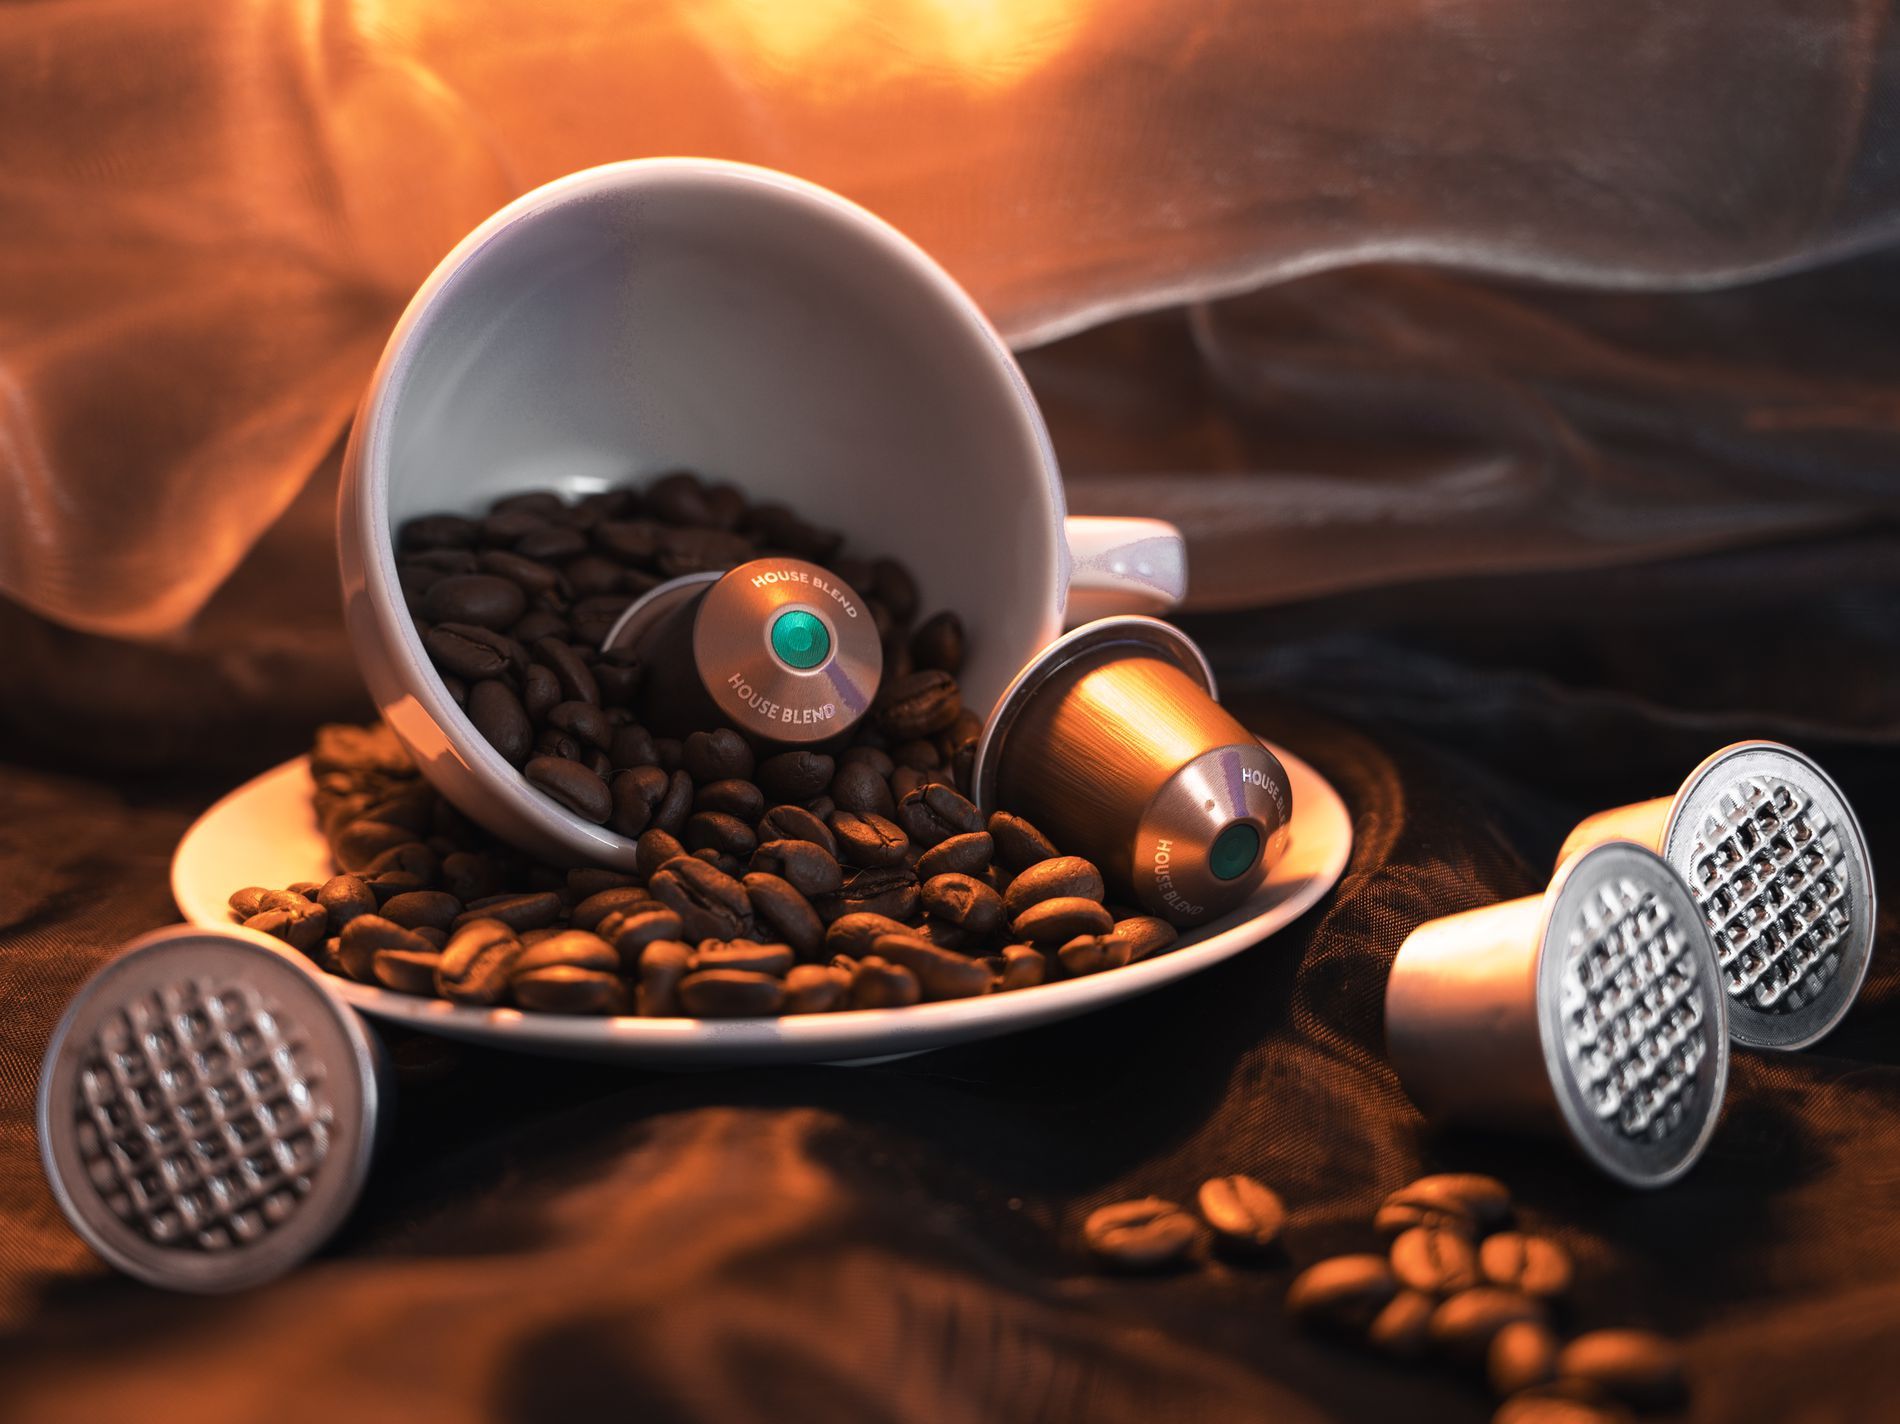
coffee beans
An image of an upside-down white cup on a white saucer, with dark brown coffee beans spilling from it. Among the beans are metal coffee machine capsules, some inside the saucer and some outside. The cup is placed on a dark brown background, which is strewn with beautiful brown coffee beans.
The lighting is warm, the light source appears to be coming from the upper left corner, possibly from a dim light. This highlights the coffee beans and capsules. The background is darker with soft highlights.The photo appears to have been taken from a slightly lower angle, at eye level. The shot is carefully composed, with precise focus.
Labels: Beverage, Coffee, Coffee Beans, Plate, Coffee Cup, Cup, background, coffe capsules
Camera: NIKON CORPORATION NIKON Z 6_2
Lens: NIKKOR Z 24-70mm f/4 S
Aperture: F4
Exposure: 1.3 sec
ISO: 100
Focal length: 46.0 mm